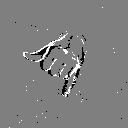
ASL letter: j